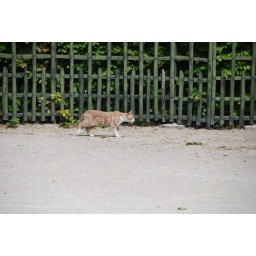
White and orange cat in the garden of Versaille